Eastney Beam Engine House

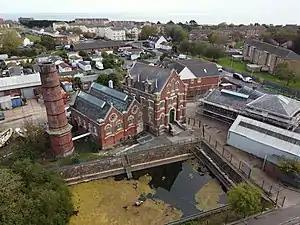
Eastney Beam Engine House

Eastney Beam Engine House is a Grade II -listed Victorian engine house in Portsmouth, Hampshire, England. Dating from 1887, it contains two 150 hp James Watt & Co. beam engines. The pumps were built as part of a plan to improve Portsmouth's sewage system. The other element of the plan was large holding tanks which held the sewage until the pumps could empty them into the ebb tide. The pumps have since been superseded by advancing technology but have been restored (in 1980). The restoration was funded by grants totalling £10,066 from Portsmouth city council, £4000 from Hampshire county council and £2000 from the Department of the Environment. The Engine House is now open to the public as a museum, owned by Portsmouth City Council (Museums Service) but operated by volunteers; consequently is only open on the last weekend in every month.